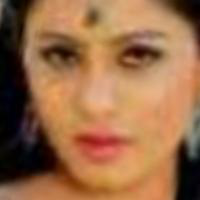
Age group: age 21-30